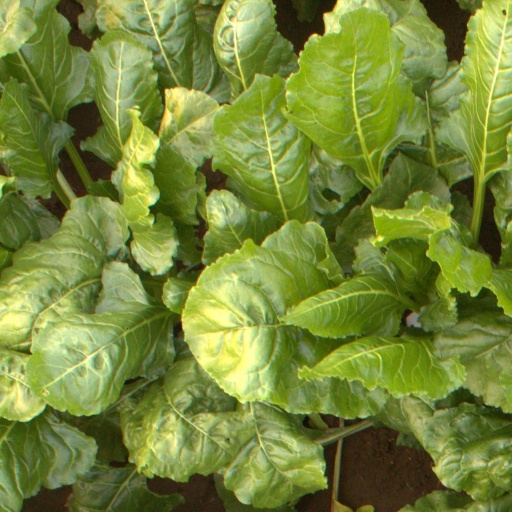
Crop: sugar beet